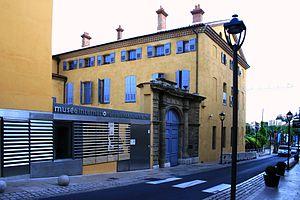
Le musée international de la Parfumerie est un musée, labellisé « Musée de France », situé à Grasse, dans les Alpes-Maritimes.